NASCOM

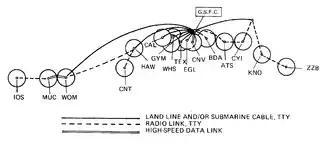
Network in use during Project Mercury

Prior to the advent of NASCOM, the Minitrack network—used to track the flights of Sputnik, Vanguard, Explorer, and other early spacecraft—largely relied on military-supplied teletype lines which were limited to about 30 bits per second. Scientific data from the Vanguard missions was recorded at ground stations onto magnetic tape, and air mailled to the control center at the Naval Research Laboratory. This reliance on military lines and stations undermined somewhat the purely scientific climate that the Navy and NASA sought to promote.